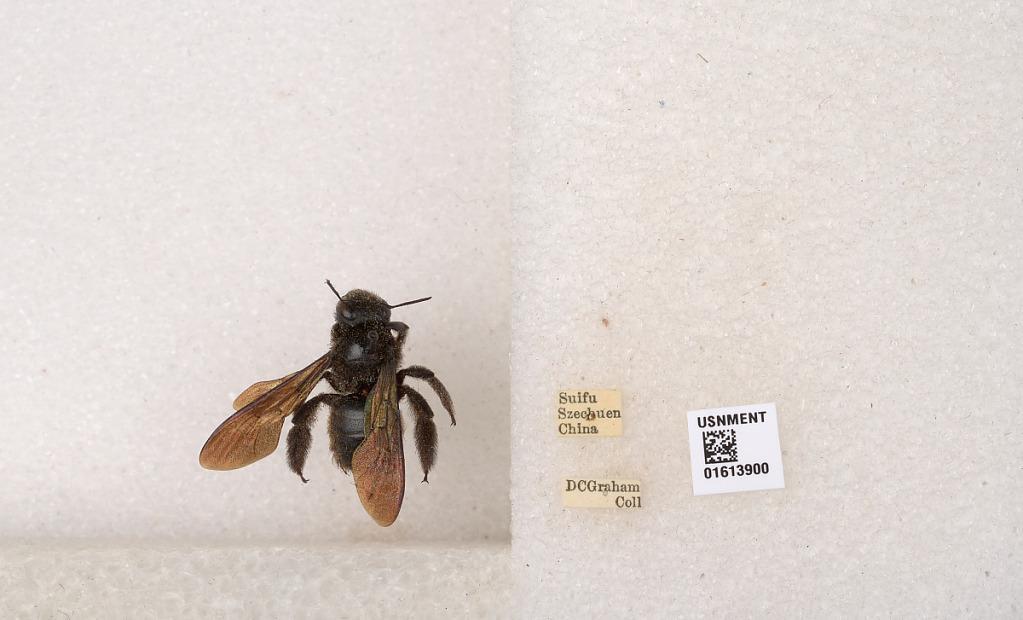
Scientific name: Xylocopa (Biluna) tranquebarorum tranquebarorum (Swederus)
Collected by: D. Graham
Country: China
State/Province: Sichuan
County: Ybin Shi
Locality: Suifu